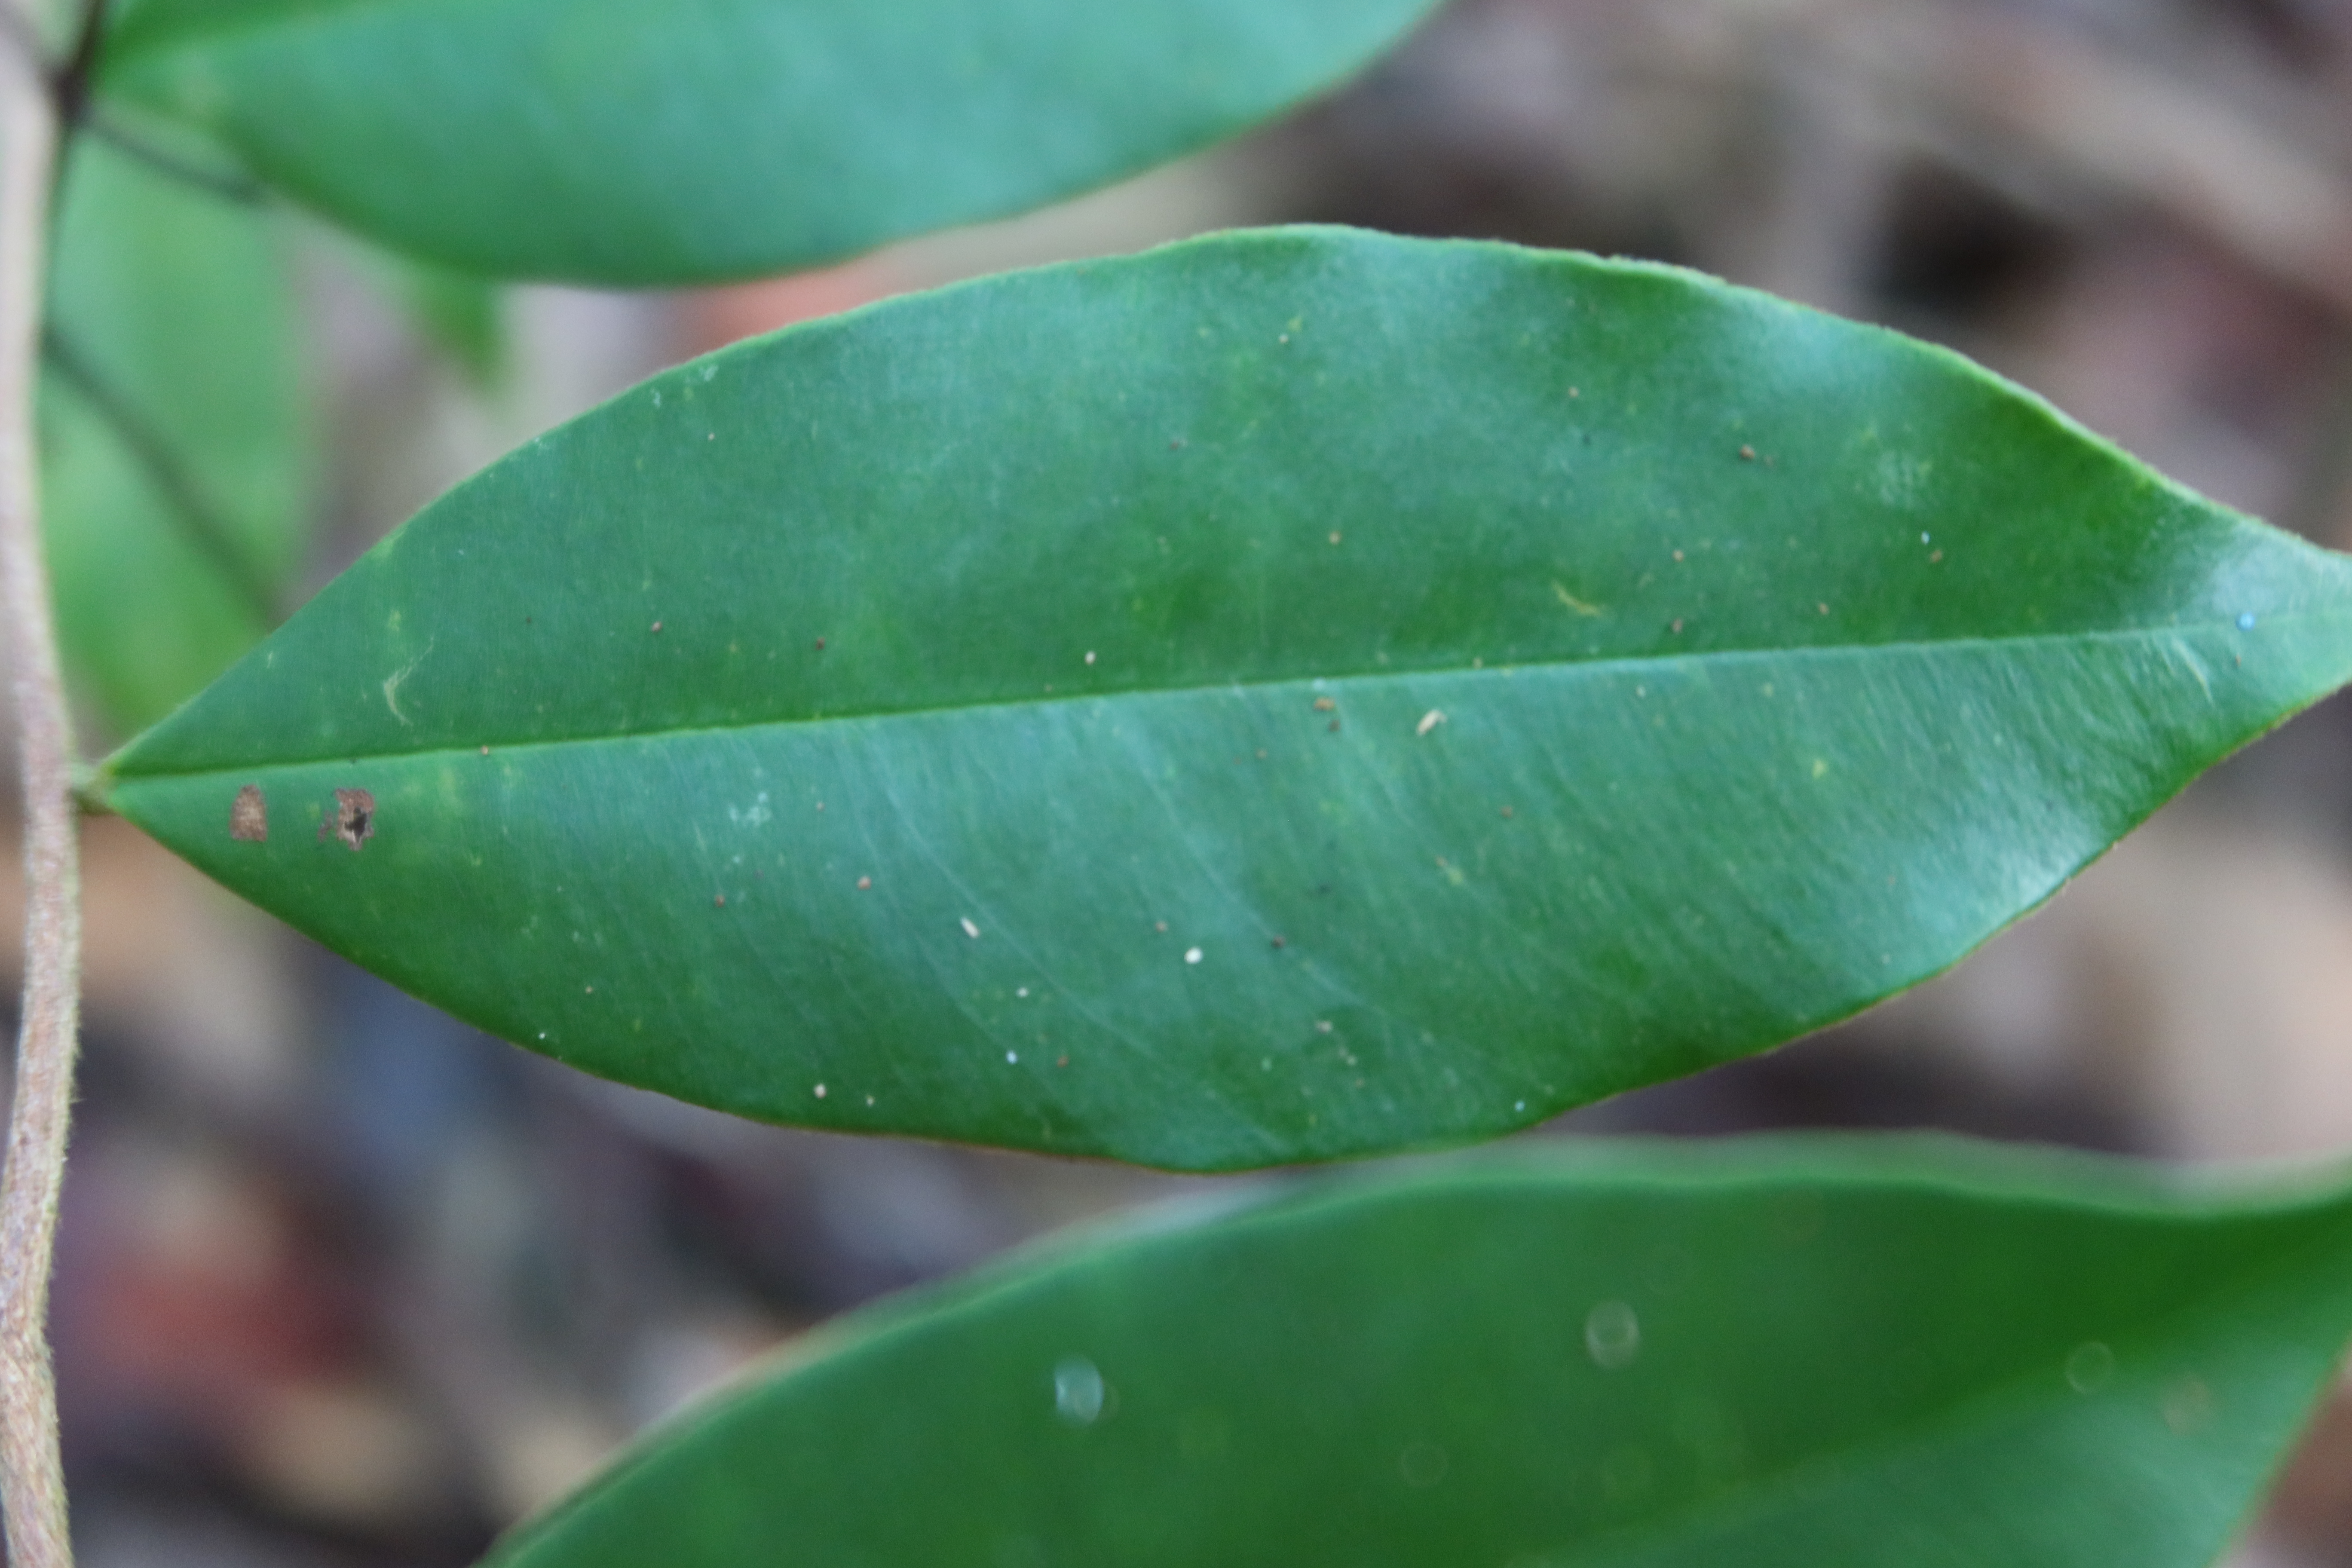
Label: Brown spots